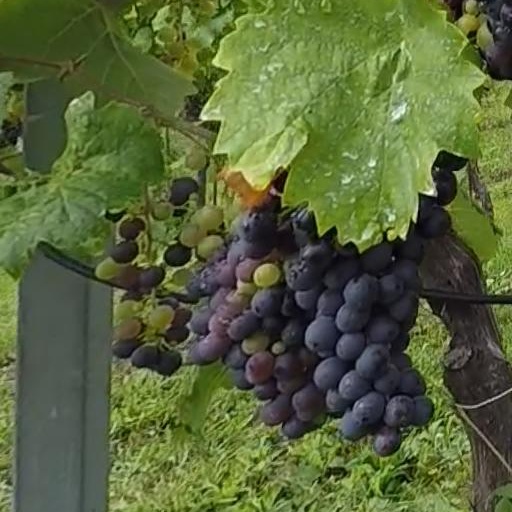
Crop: grape